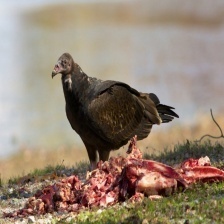
Species: TURKEY VULTURE
Scientific name: CATHARTES AURA
ImageNet parent category: vulture